Sybil Craig

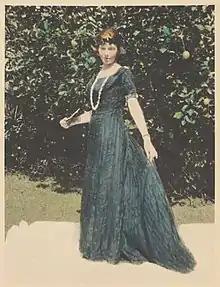
in the 1920s

Craig was a member of several artistic organizations including the New Melbourne Art Club, the Melbourne Society of Women Painters and Sculptors, the Victorian Artists Society, and the Twenty Melbourne Painters.